British Rail Class 33

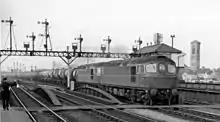
A pair of 33s - D6527 and D6505 at Oxford with a to Fawley oil train in March 1964.

D6500 entered service on 30 January 1960. D6501 on 28 February and D6502/3/4 in March. On 2 April, D6502 and D5012 worked a boat train from London Victoria to via . A new timetable was introduced on 13 June. There were twelve locomotives available, enough to enable the class to be introduced to passenger trains, including the "Man of Kent" and "Night Ferry". The class was also introduced to service of freight trains between and Dover. They were allowed to haul 500-ton trains via , dropping to 460 tons via and and 450 tons via . On 17 July, locomotives D6506, E5004 and 20002 were used on the Brighton Main Line for rail joint tests between and .